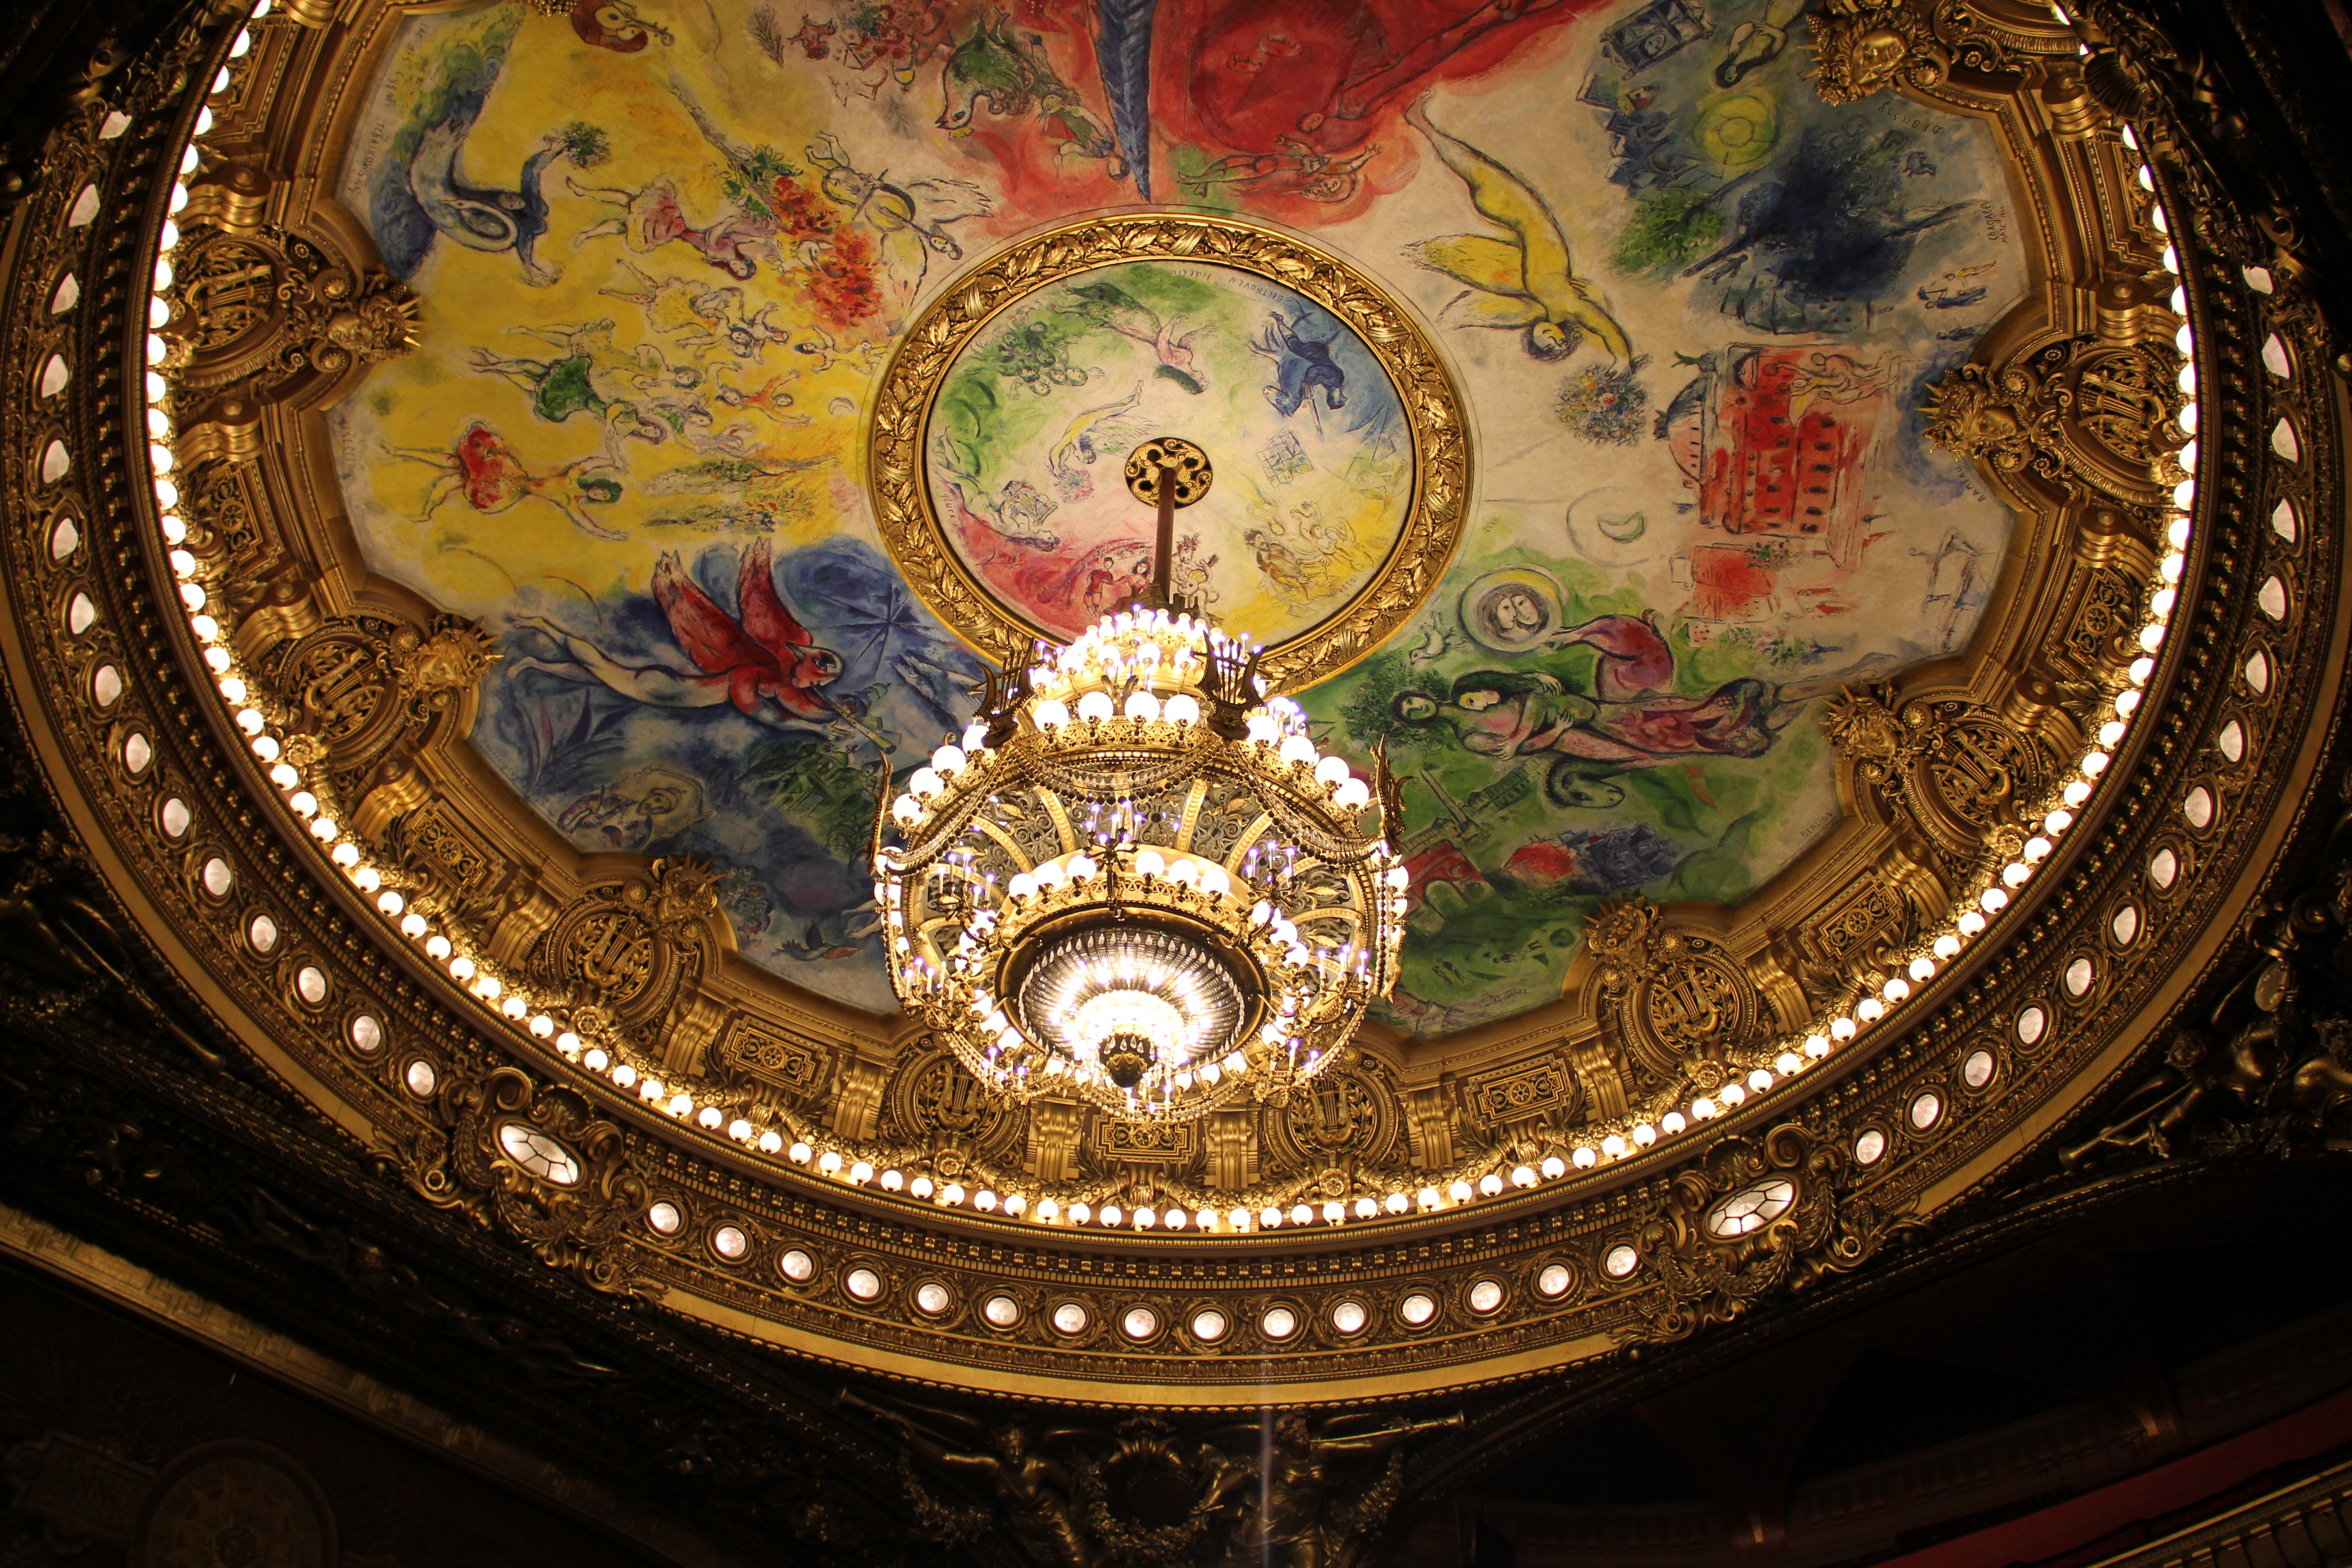
paris, opera, religion, art, temple, ancient history, ceiling view